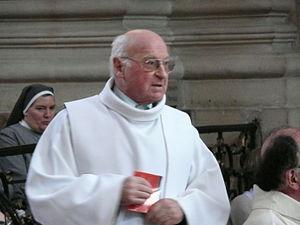
Abbé André Houot lors d'une ordination à la cathédrale de Nancy en 2011
Bleurville est une commune française située dans le département des Vosges, en région Grand Est.